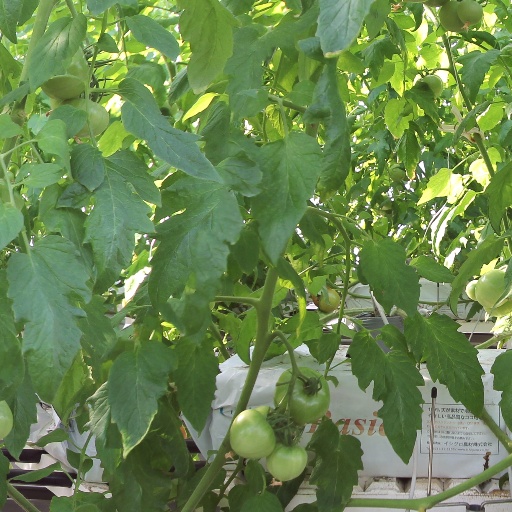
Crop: tomato